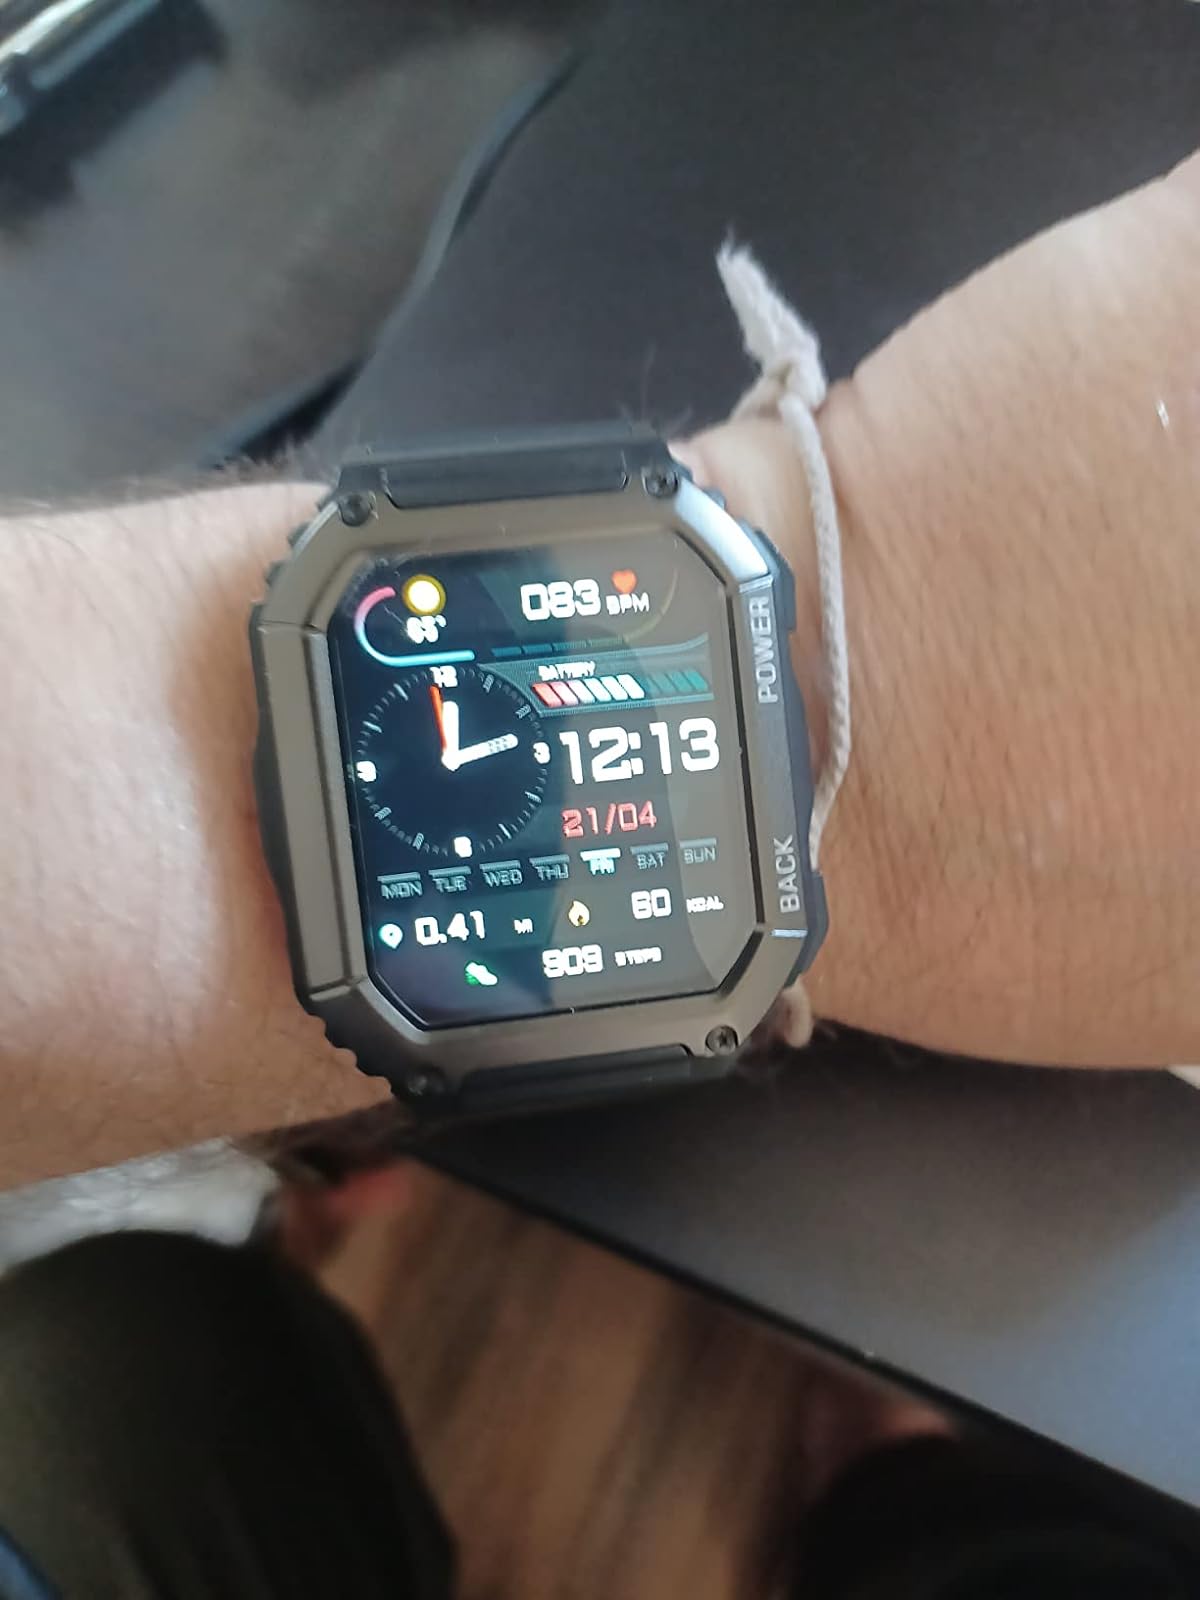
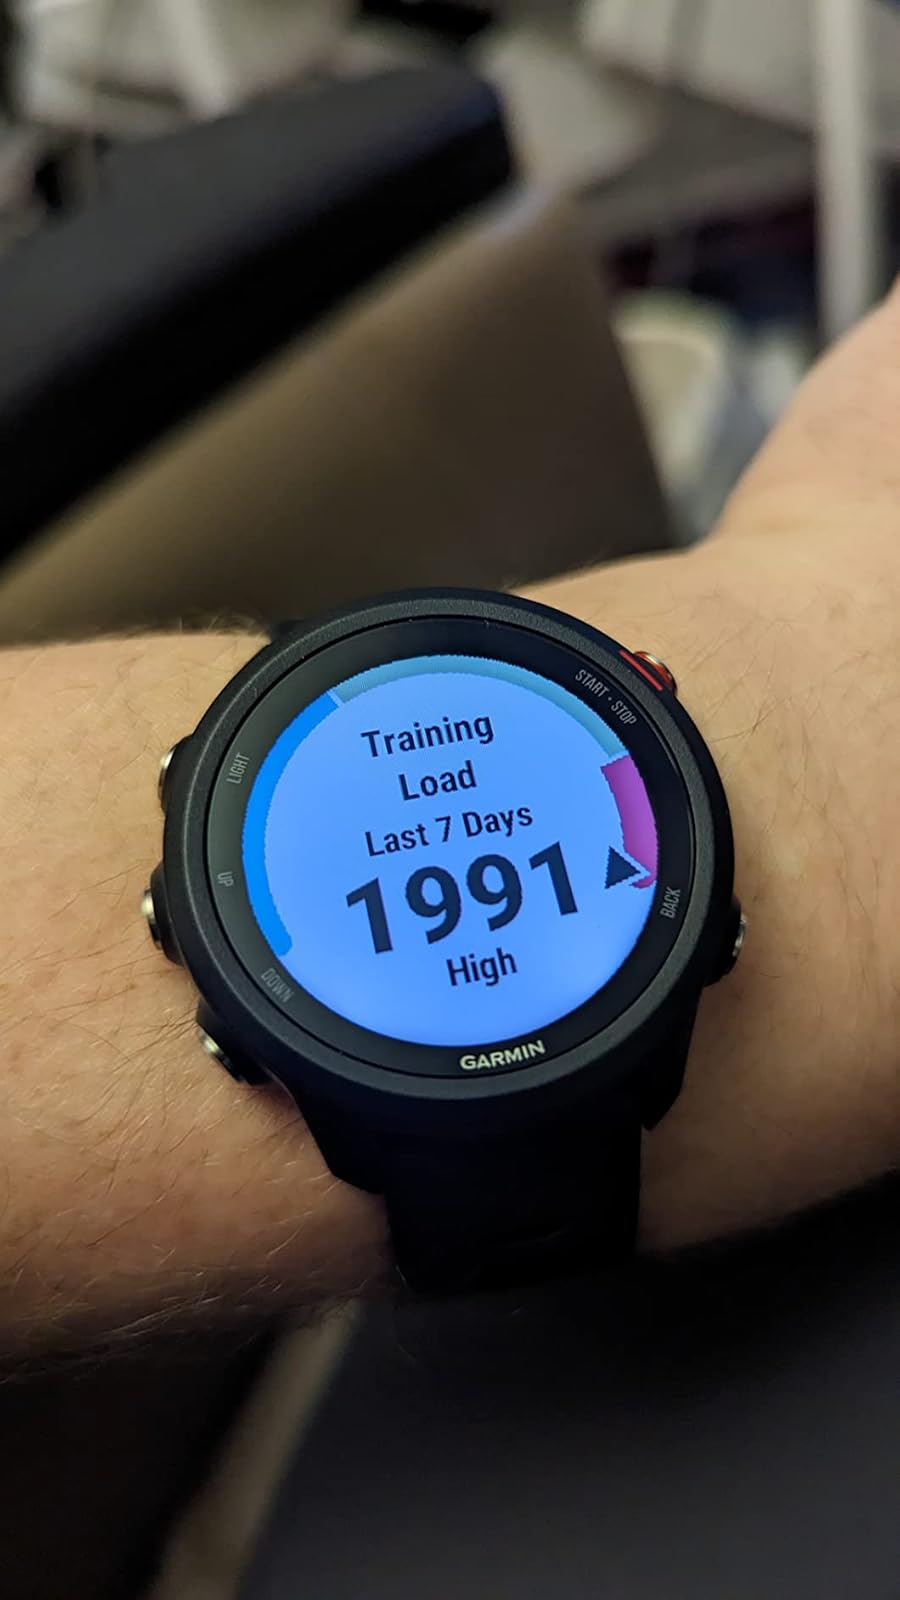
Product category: smartwatch
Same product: no